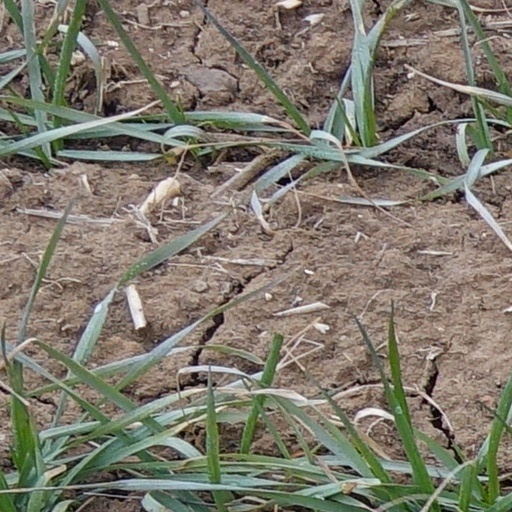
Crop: wheat